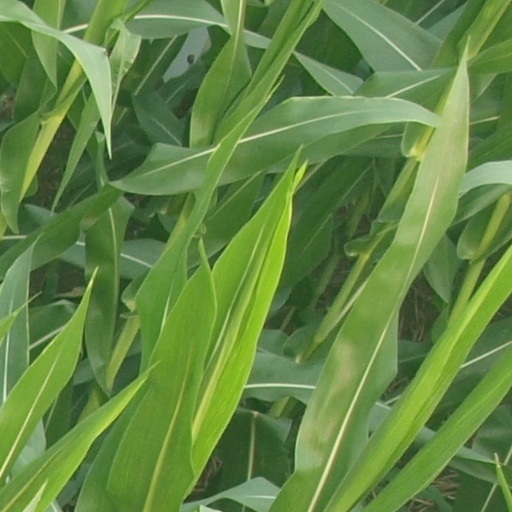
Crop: maize; corn